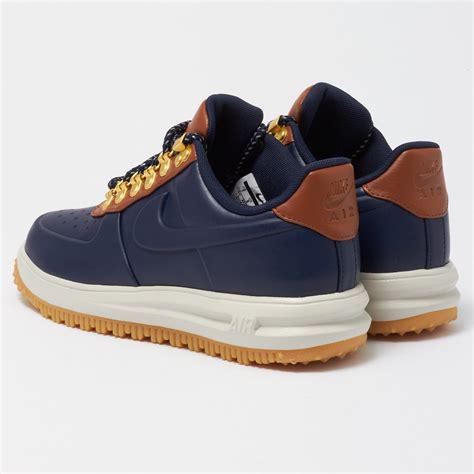
Brand: Nike
Model: Lunar Force 1 Duckboot